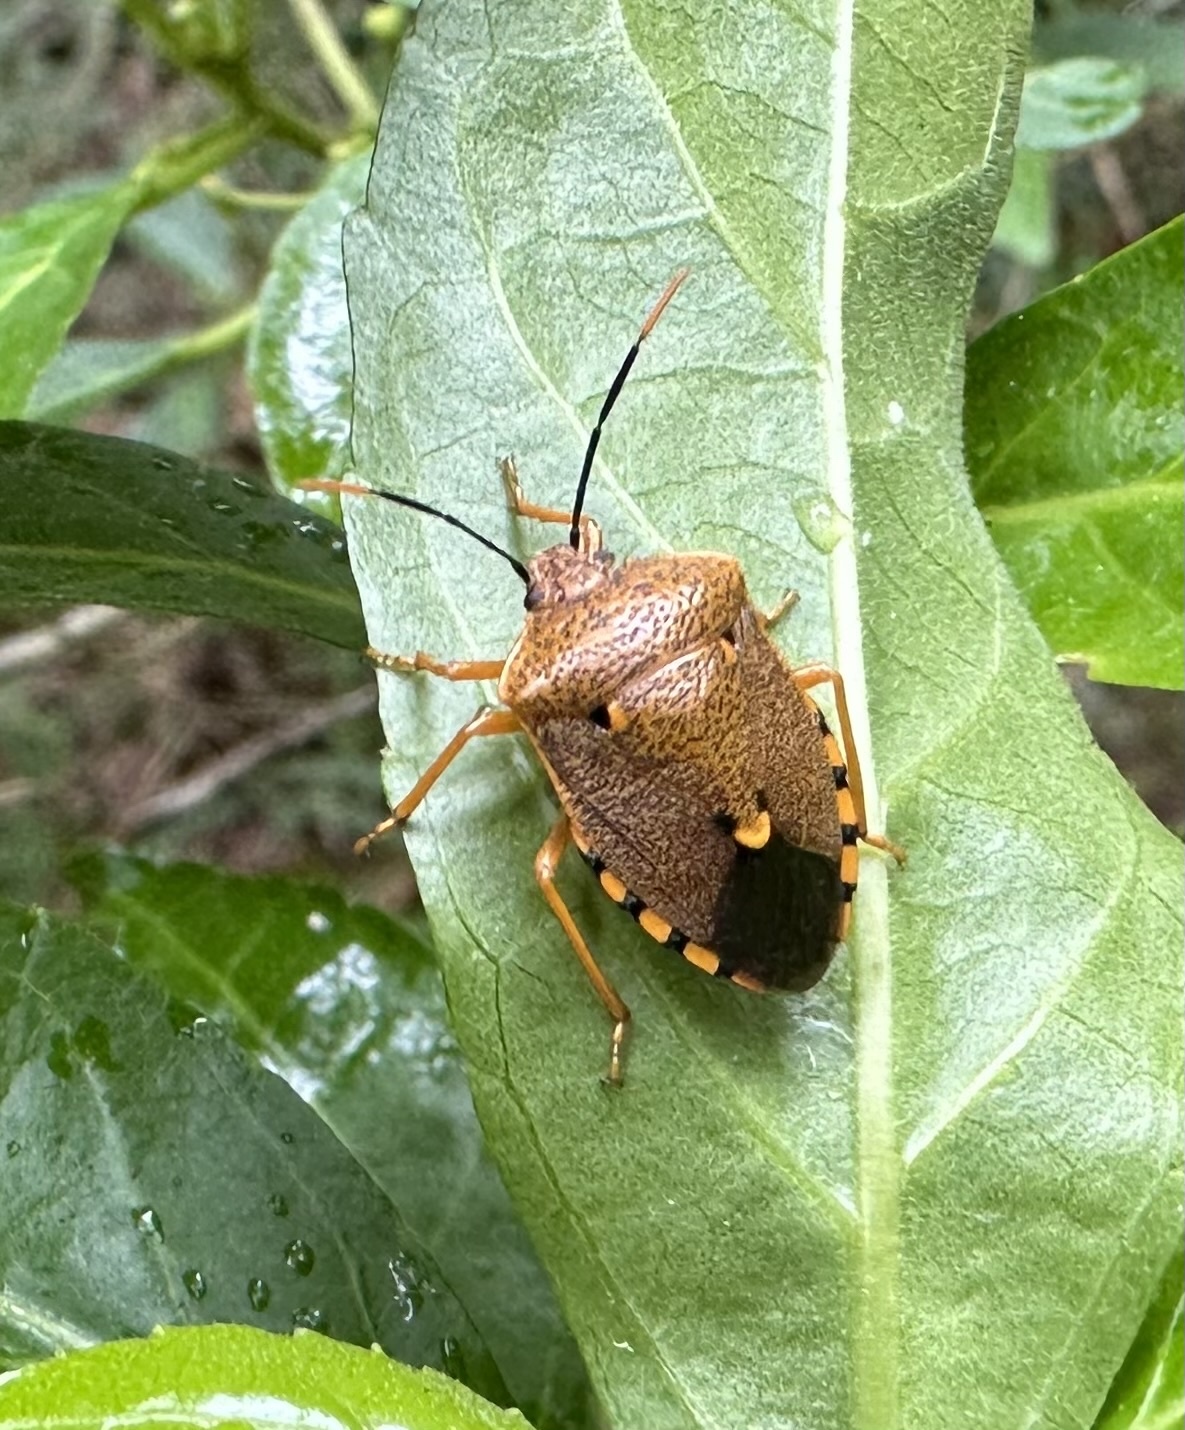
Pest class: stink_bug